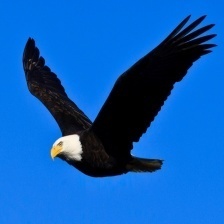
Species: BALD EAGLE
Scientific name: HALIAEETUS LEUCOCEPHALUS